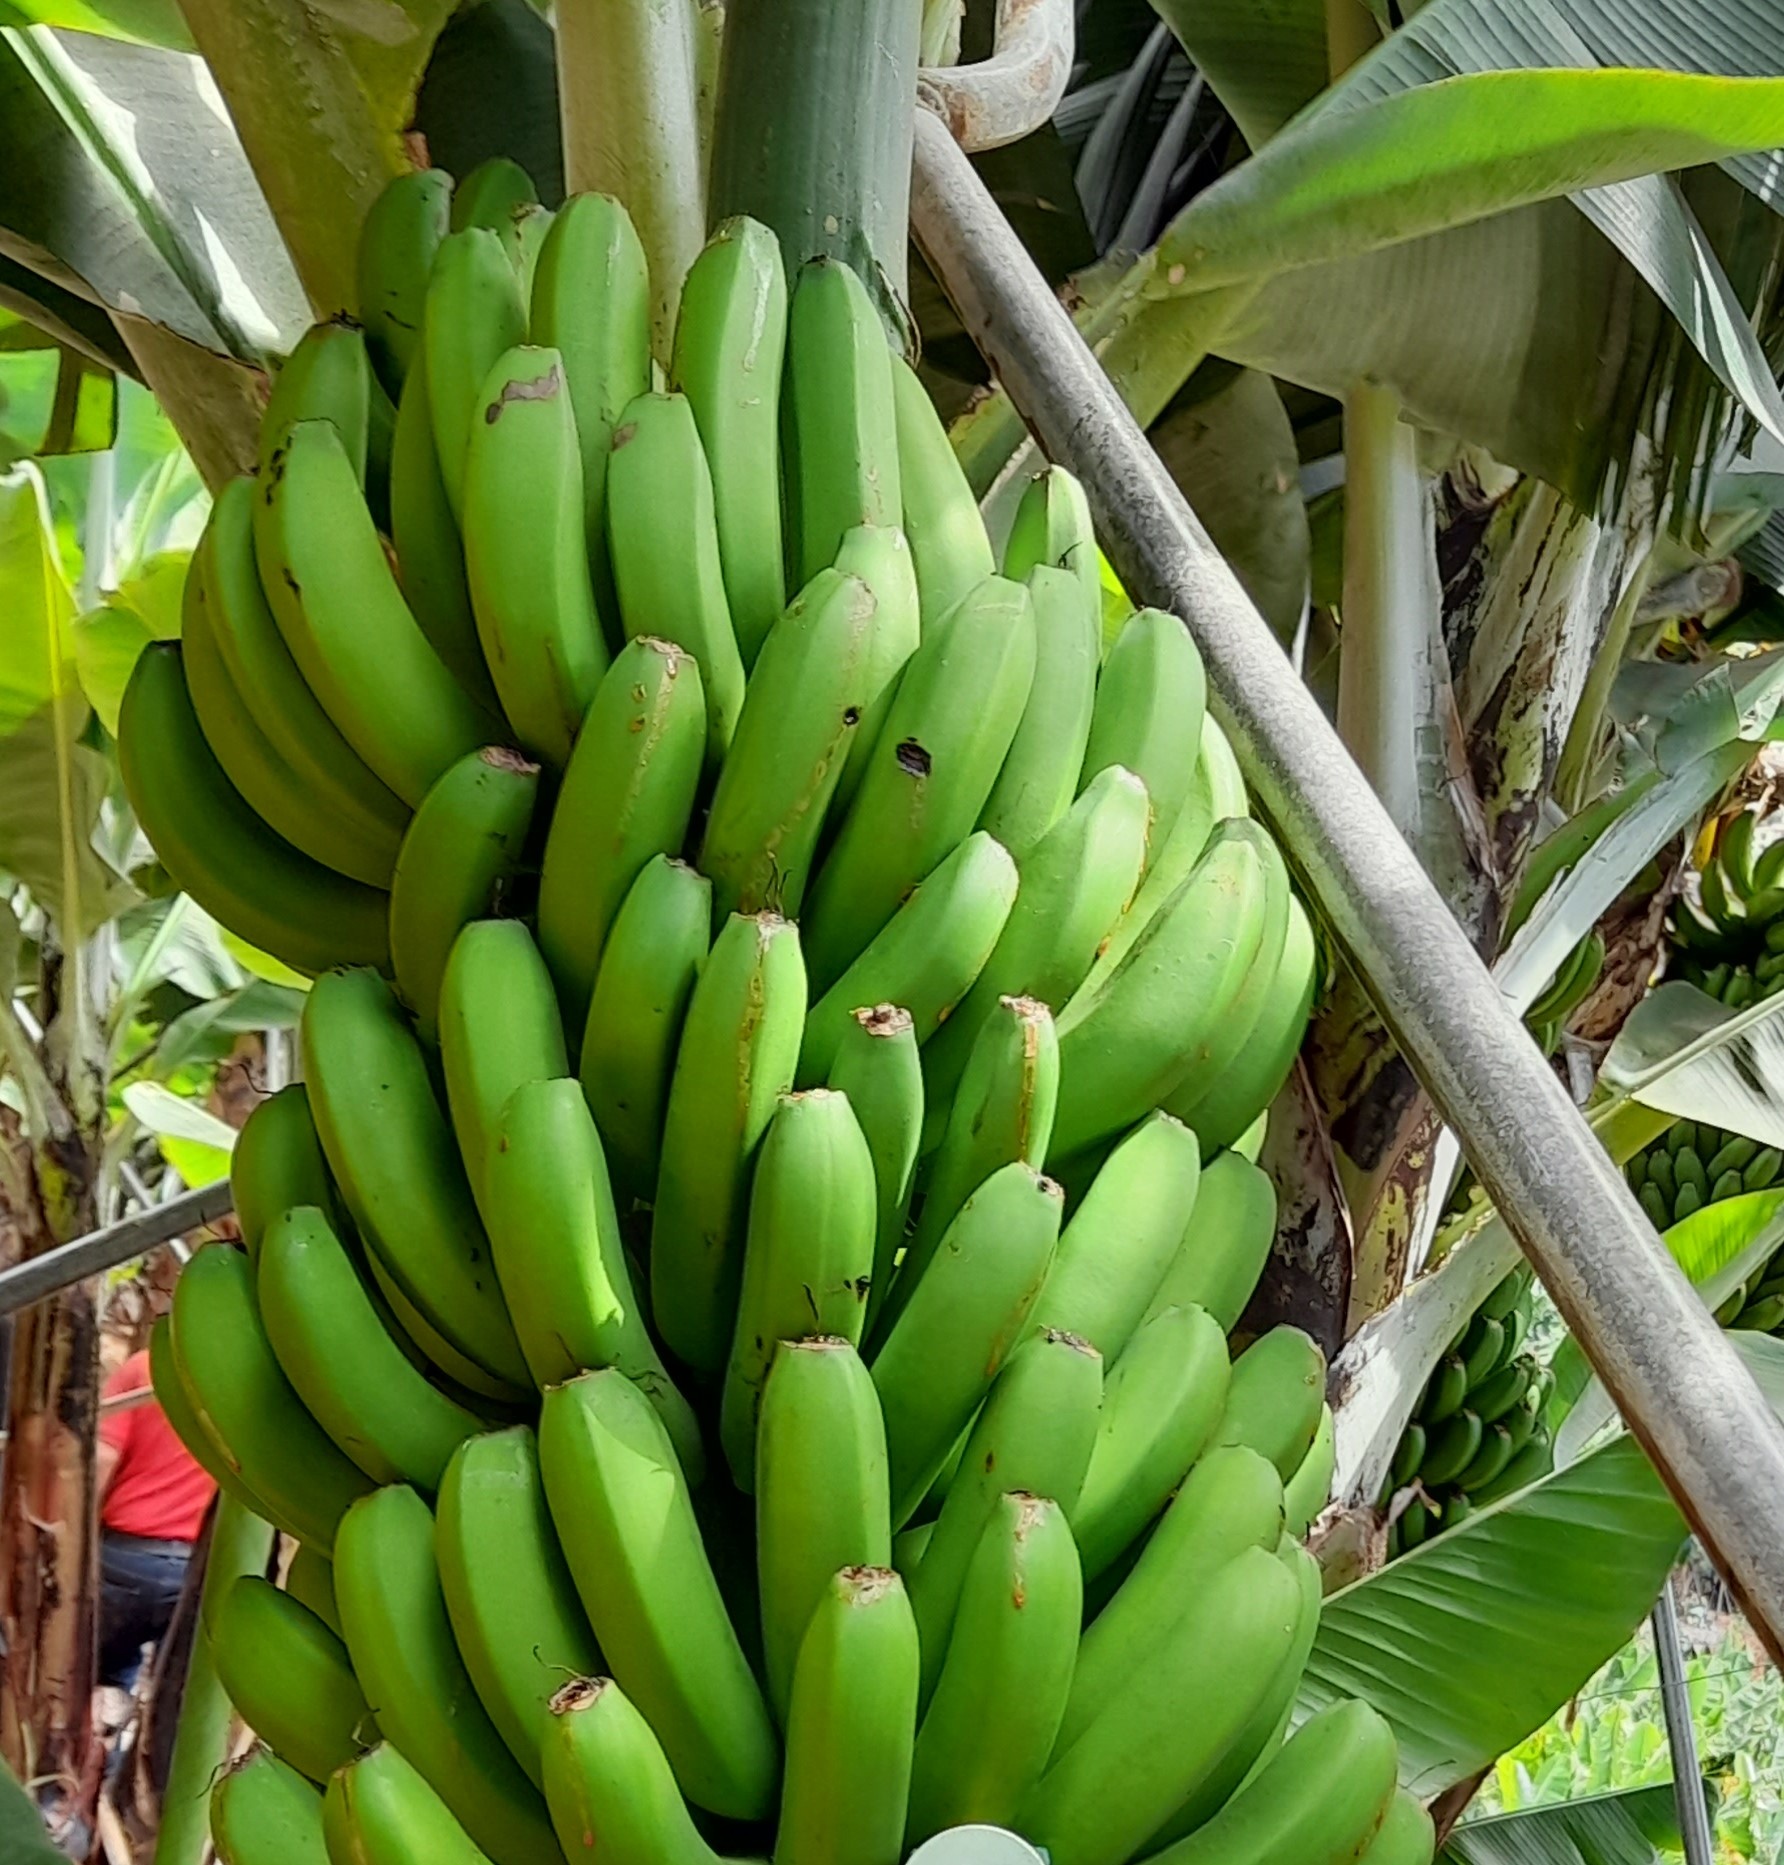
Label: Keep